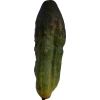
Label: cucumber